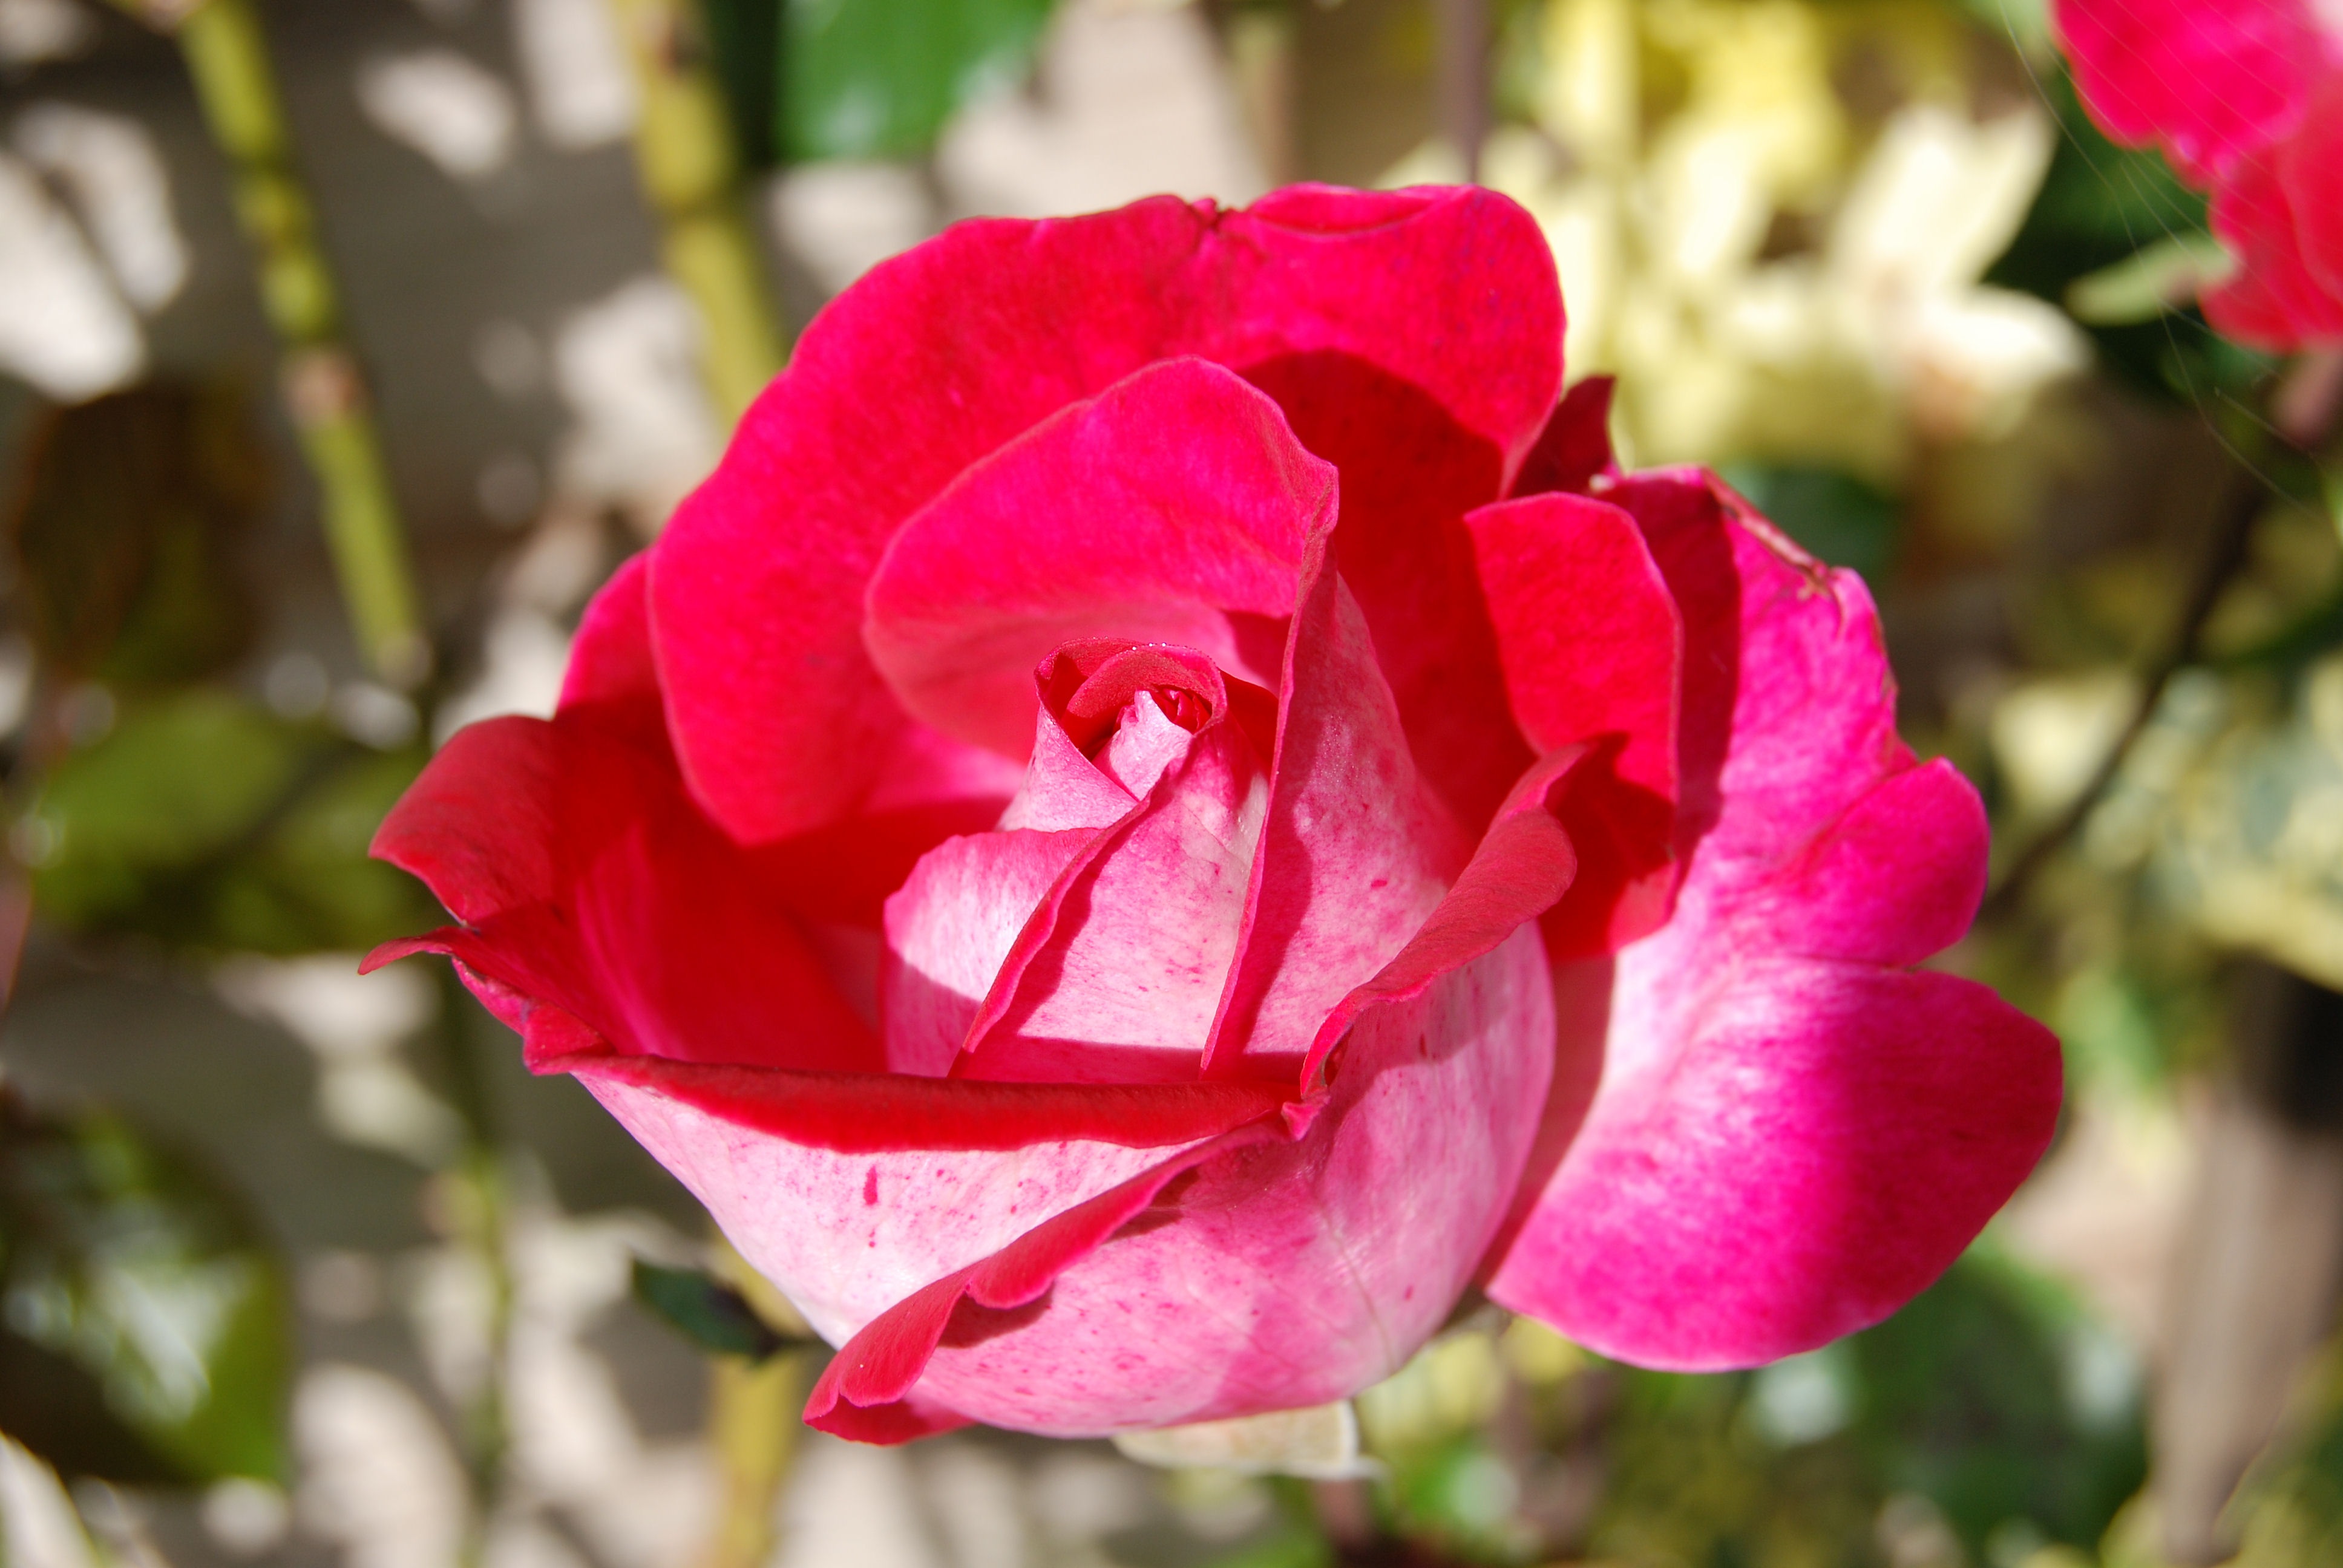
plant, flower, petal, bloom, floral, rose, red, pink, flora, beauty, floribunda, macro photography, flowering plant, garden roses, rose family, land plant, rosa centifolia, rose order